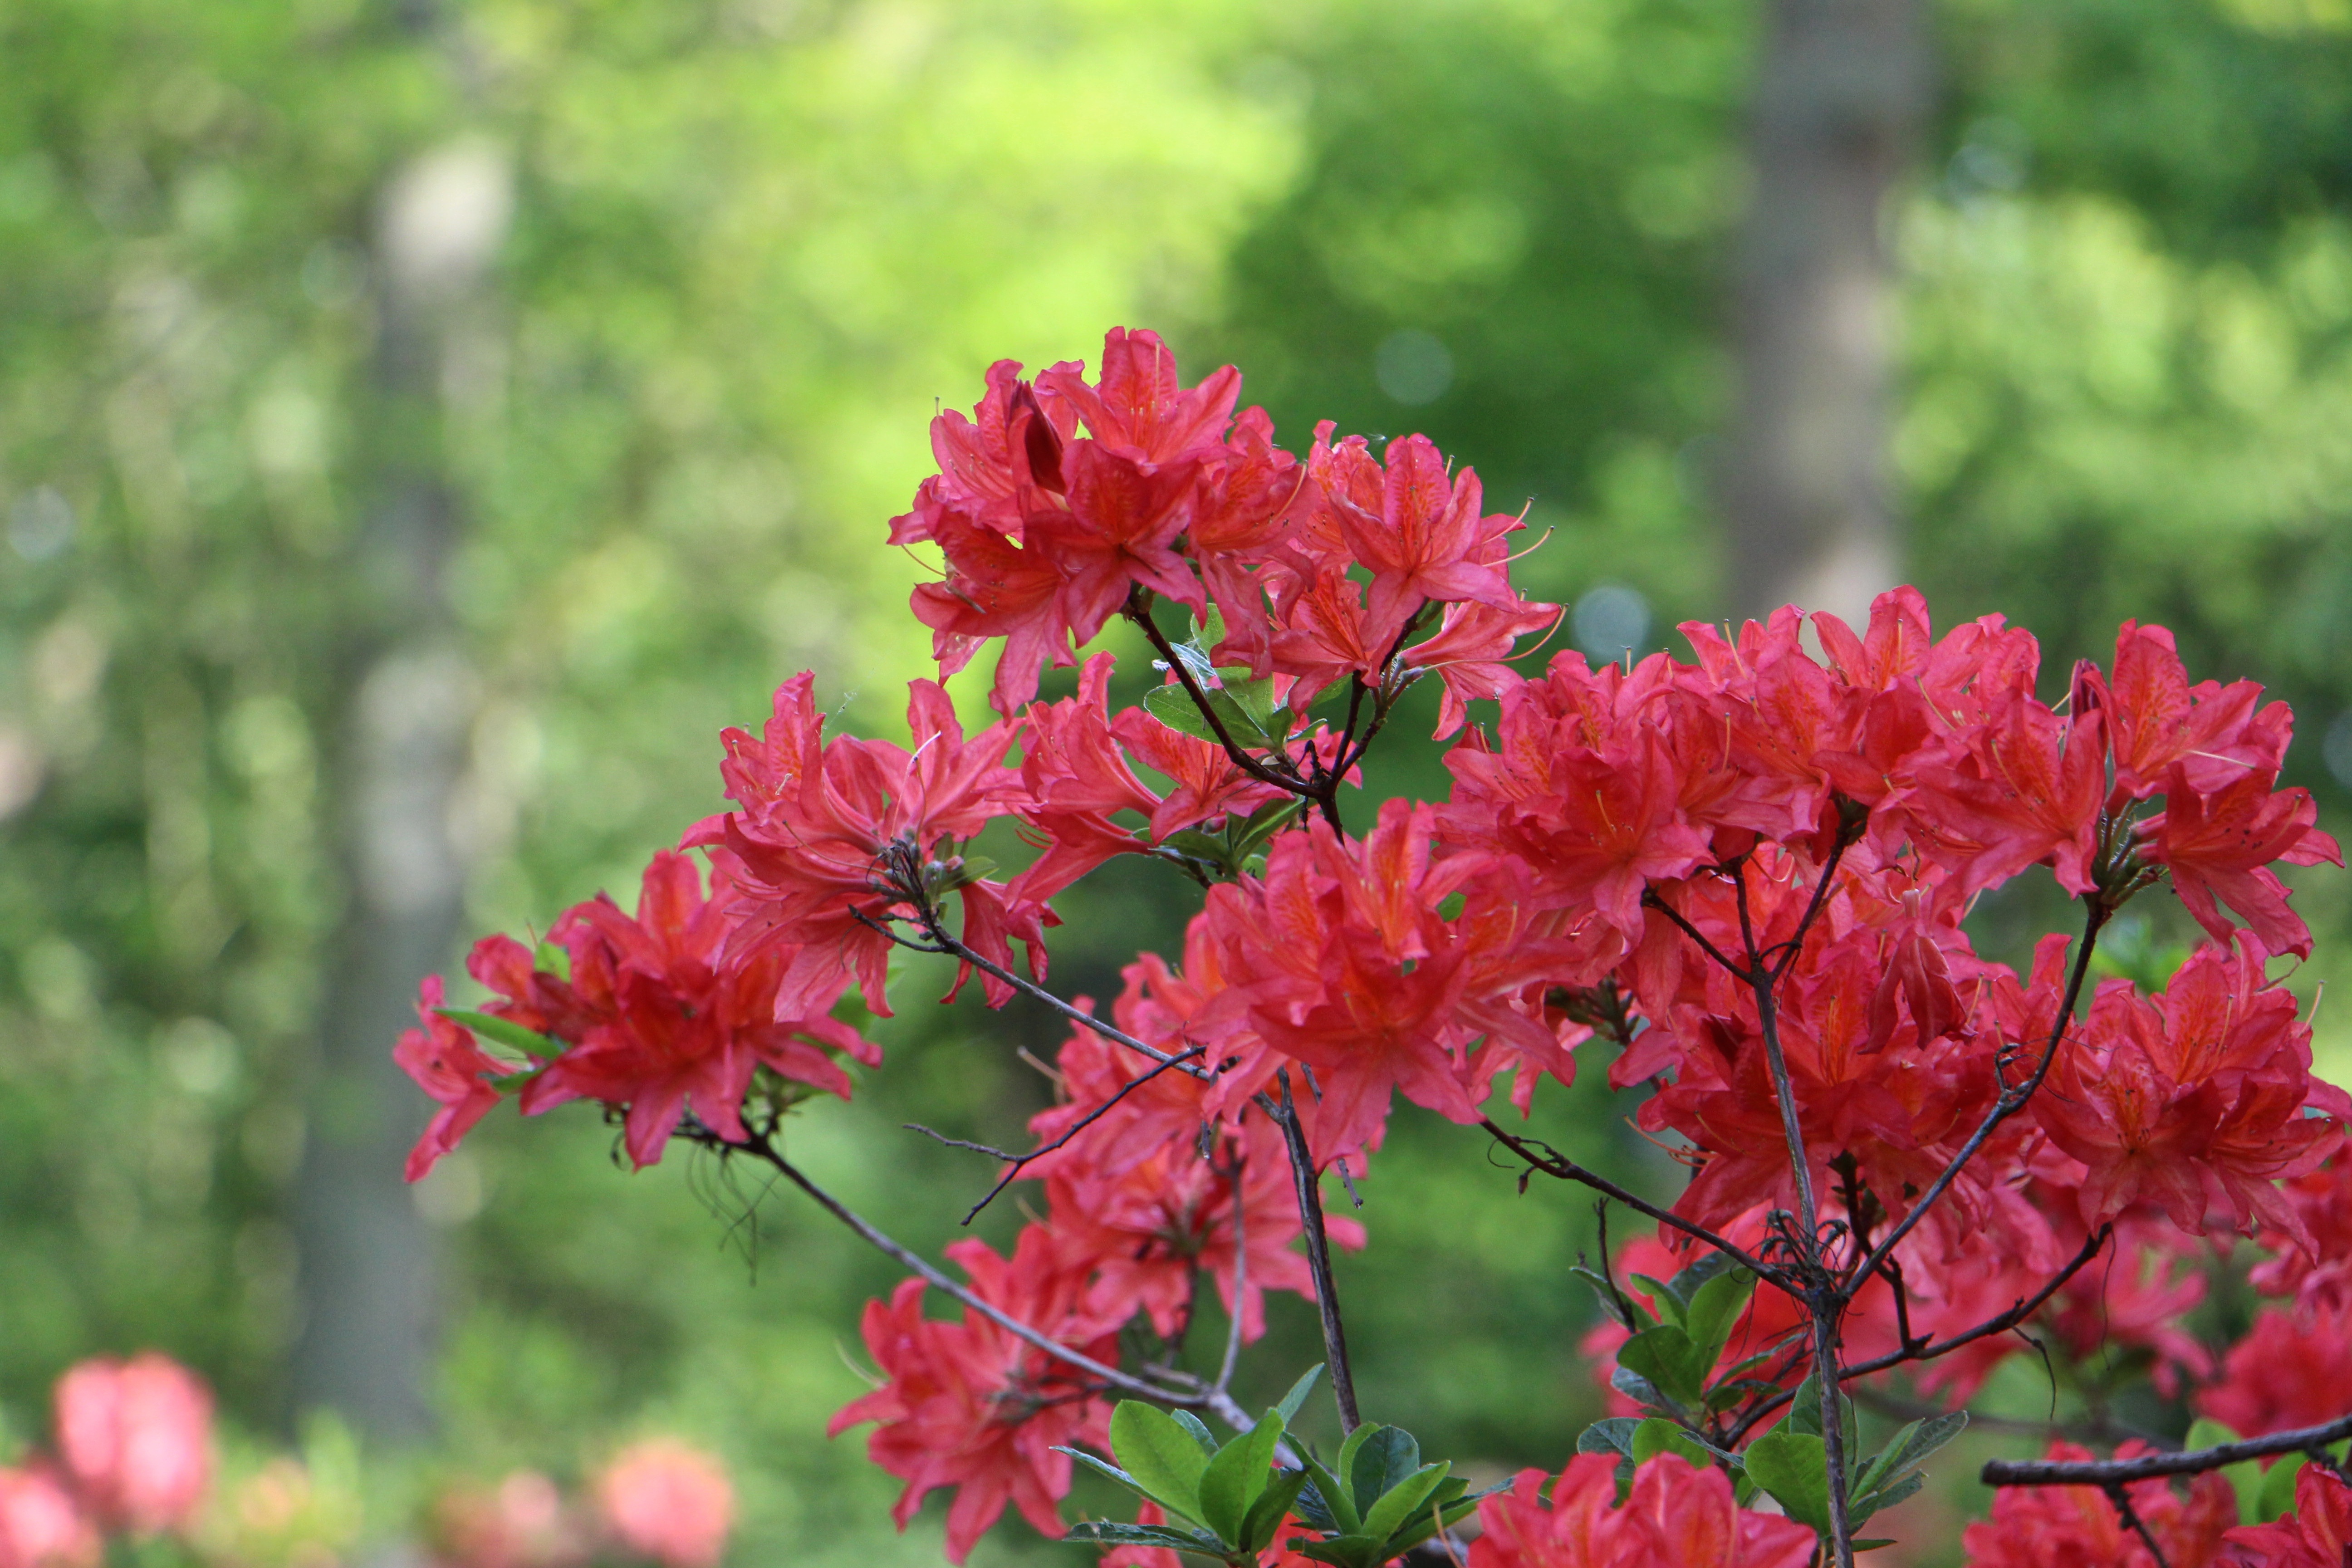
tree, nature, blossom, plant, meadow, leaf, flower, bloom, red, color, autumn, botany, flora, wildflower, flowers, shrub, rhododendron, beautiful, flowering plant, annual plant, woody plant, land plant